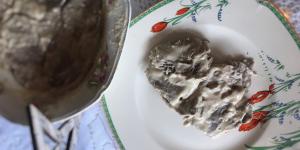
vitel tone light